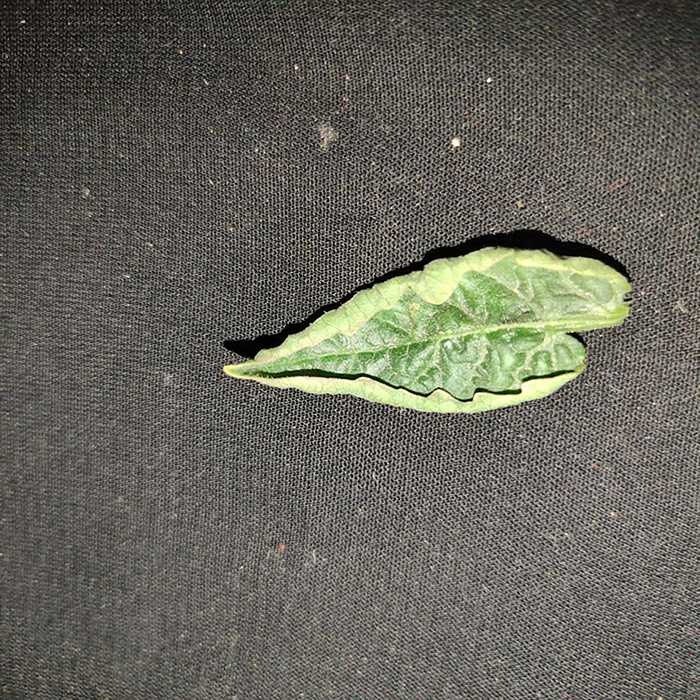
Plant: Tomato
Label: Tomato leaf curl virus